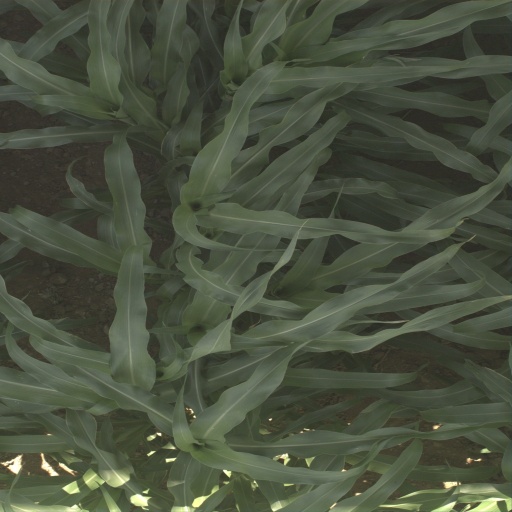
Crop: sorghum